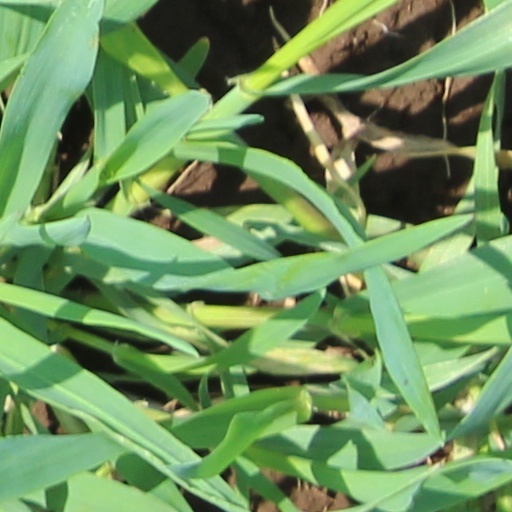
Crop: wheat